Julia Hartley Moore

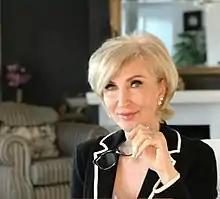
Moore in 2020

Julia Hartley Moore is a New Zealand private investigator, author and producer who is the founder of the Auckland-based private investigation firm, Julia Hartley Moore Limited (previously Arbeth & Co Limited). Her firm specialises in infidelity, scam, and child custody cases. She has published several books about her work as a private investigator, including multiple editions of "Infidelity: Exploding the Myths".